Mitchell House (Fair Hill, Maryland)

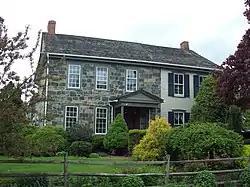
Mitchell House, Fair Hill MD, April 2010

Mitchell House is a historic home located at Fair Hill, Cecil County, Maryland, United States. It is a -story side-hall, double-parlor plan granite house with frame additions, built originally about 1764.